Abraham Tucker

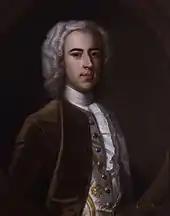
1739 portrait of Abraham Tucker by Enoch Seeman

Abraham Tucker (2 September 1705 – 20 November 1774) was an English country gentleman, who devoted himself to the study of philosophy. He wrote "The Light of Nature Pursued" (1768–1777) under the name of Edward Search.